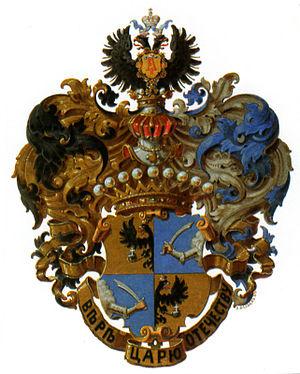
La Famille Ignatiev, en russe : род Игнатьевы, est une famille noble de l'Empire russe élevée à la dignité de comte le 19 juillet 1877, dont les descendants vivent aujourd'hui en France et aux États-Unis. Son orthographe s'écrivait en occident Ignatieff, orthographe conservée par ses descendants en Amérique.
Comte Alexeï Alexeïevitch Ignatiev, né le 14 mars 1877 à Saint-Pétersbourg, mort le 20 novembre 1954 à Moscou, est un major-général et attaché militaire sous l'Empire russe, lieutenant-général et écrivain sous le régime soviétique.
Pavel Nikolaïevitch Ignatiev, né le 30 juin/12 juillet 1870 à Constantinople, Empire ottoman et mort le 12 août 1945 à Upper Melbourne, Québec, Canada, comte et homme d'État russe. Selon l'usage de l'époque en France, son nom de famille était orthographié en français Ignatieff. Pavel Nikolaïevitch Ignatiev fut ministre de l'instruction publique du 9 janvier 1915 au 27 décembre 1916. Avant d'occuper ce poste, le comte Ignatiev fut maréchal de la noblesse dans le comté de Lipovestki. En 1904, il présida le conseil rural de Kiev. Nommé gouverneur de Kiev, il occupera ces fonctions de 1907 à 1908.
Comte Gueorgui Pavlovitch Ignatiev, dit George Ignatieff est un diplomate canadien d'origine russe.